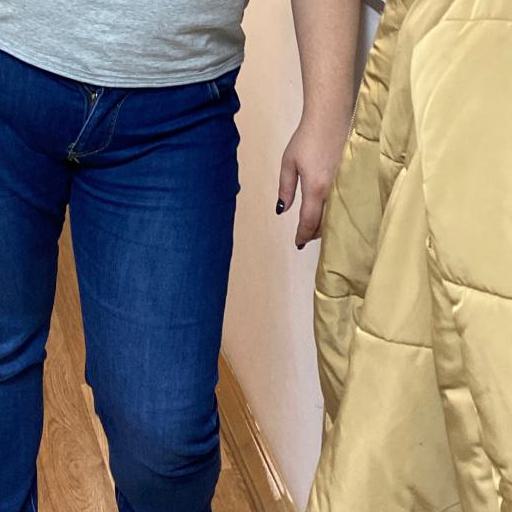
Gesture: no_gesture